Love (Coleridge)

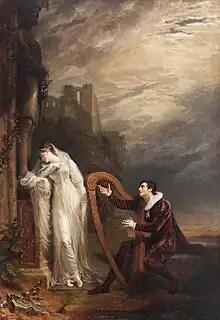
George Dawe's "Genevieve" (from the poem "Love" by Coleridge), 1812

This poem was first published (with four preliminary and three concluding stanzas) as the "Introduction to the Tale of the Dark Ladie", in the "Morning Post", on 21 December 1799: included (as "Love") in the "Lyrical Ballads" of 1800, 1802, 1805: reprinted with the text of the "Morning Post" in "English Minstrelsy", 1810, with the following prefatory note:—"These exquisite stanzas appeared some years ago in a London Newspaper, and have since that time been republished in Mr. Wordsworth's Lyrical Ballads, but with some alterations; the Poet having apparently relinquished his intention of writing the Fate of the Dark Ladye": included (as "Love") in "Sibylline Leaves", 1828, 1829, and 1834. The four opening and three concluding stanzas with prefatory note were republished in "Literary Remains", 1836, and were first collected in 1844. For a facsimile of the MS. of "Love" as printed in the "Lyrical Ballads", 1800, see "Wordsworth and Coleridge MSS.", edited by W. Hale White, 1897. For a collation of the "Introduction to the Tale of the Dark Ladie" with two MSS. in the British Library, see "Coleridge's Poems. A Facsimile Reproduction, &c.", edited by James Dykes Campbell, 1899.